Carolingian church

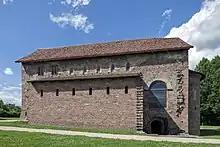
Einhard's Basilica

The orientation of churches with the altar towards the east and the entrance from the west (a standard that had been the norm in Byzantine for a while) also begin to become the standard within the Frankish world in this period linked to religious reforms such as the adoption of the Roman liturgy.